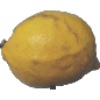
Label: Lemon 1